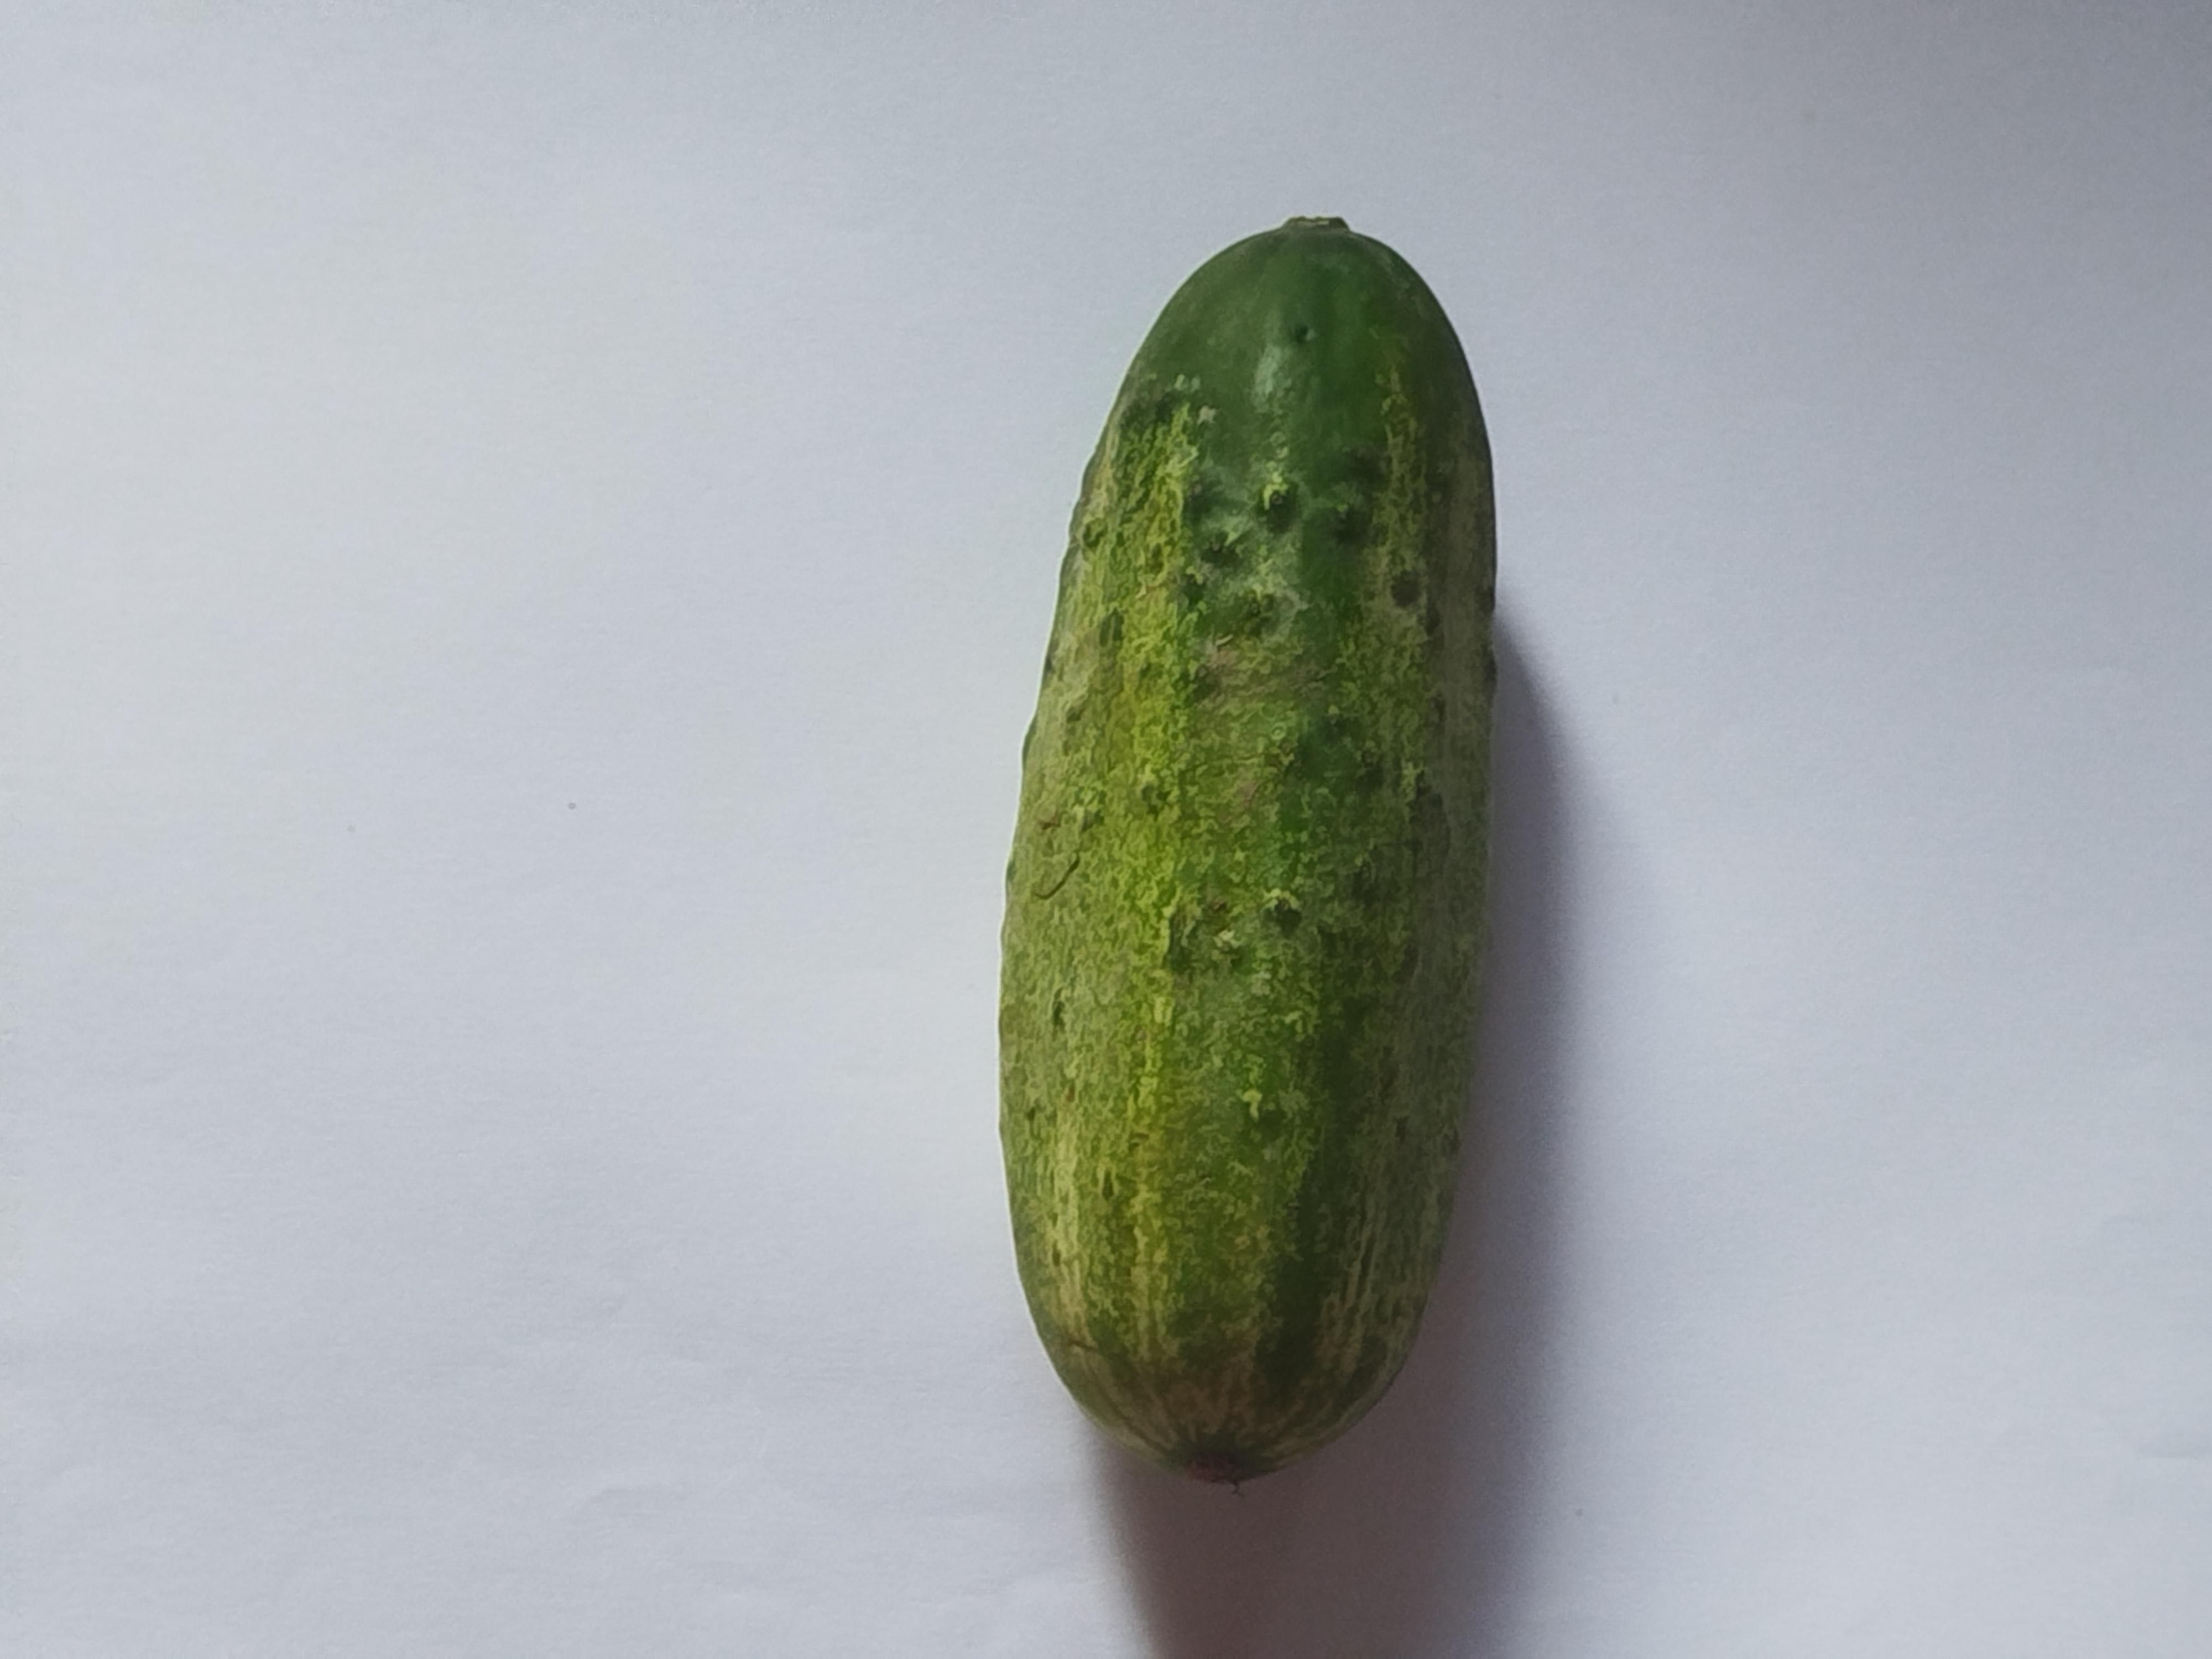
Label: Cucumber